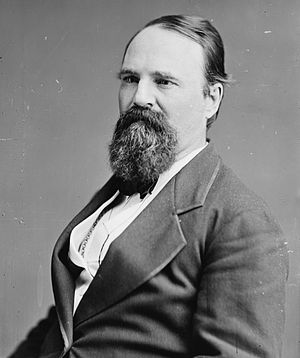
Amerikanske finansministre / Liste over USA's finansministre
Charles William Foster jr.
USA's finansminister er et amerikansk føderalt embede i USA's regering, som blev oprettet 17. september 1789 med Alexander Hamilton som første minister. Finansministeren er øverste leder af det amerikanske finansministerium, og arbejder med finans- og pengepolitik, samt indtil 2003 enkelte sager indenfor national sikkerhed og forsvar. Størstedelen af ministeriets tjenester indenfor lovhåndhævelse, såsom ATF, toldtjenesten og United States Secret Service blev omstruktureret til andre ministerier i 2003 i forbindelse med oprettelsen af Home land Security.